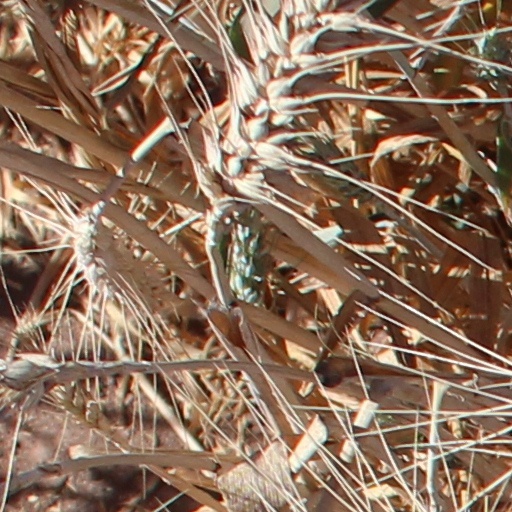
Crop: wheat